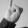
ASL letter: I